Caprella mutica

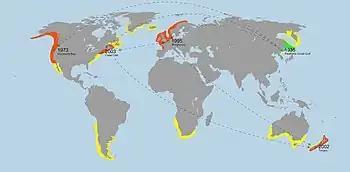
Global distribution of "Caprella mutica":Location and date of first records in each area are also shown, along with likely introduction pathways indicated by arrows.

"Caprella mutica" are native to the subarctic regions of the Sea of Japan in northwestern Asia. They were first discovered in the Peter the Great Gulf in the federal subject of Russia, Primorsky Krai. They were redescribed by the Japanese marine biologist Ishitaro Arimoto in 1976 who noted that they were also present in the island of Hokkaido and surrounding regions. In a span of only 40 years, they have spread into other parts of the world through multiple accidental introductions (both primary and "stepping stone" secondary introductions) from the hulls or ballast water of international maritime traffic, aquaculture equipment, and shipments of the Pacific oyster ("Crassostrea gigas").